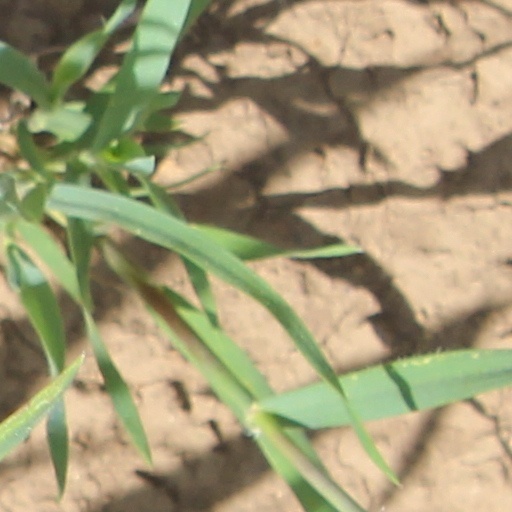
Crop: wheat